Arion, Iowa

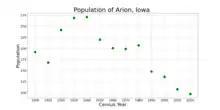
The population of Arion, Iowa from US census data

As of the census of 2020, there were 97 people, 47 households, and 28 families residing in the city. The population density was 195.5 inhabitants per square mile (75.5/km). There were 47 housing units at an average density of 94.7 per square mile (36.6/km). The racial makeup of the city was 91.8% White, 0.0% Black or African American, 0.0% Native American, 0.0% Asian, 0.0% Pacific Islander, 3.1% from other races and 5.2% from two or more races. Hispanic or Latino persons of any race comprised 6.2% of the population.